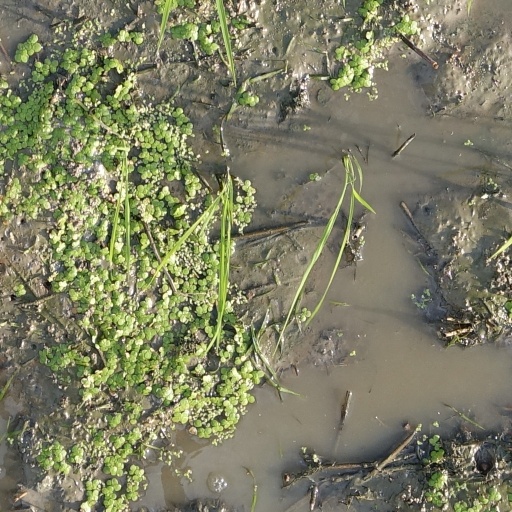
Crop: rice